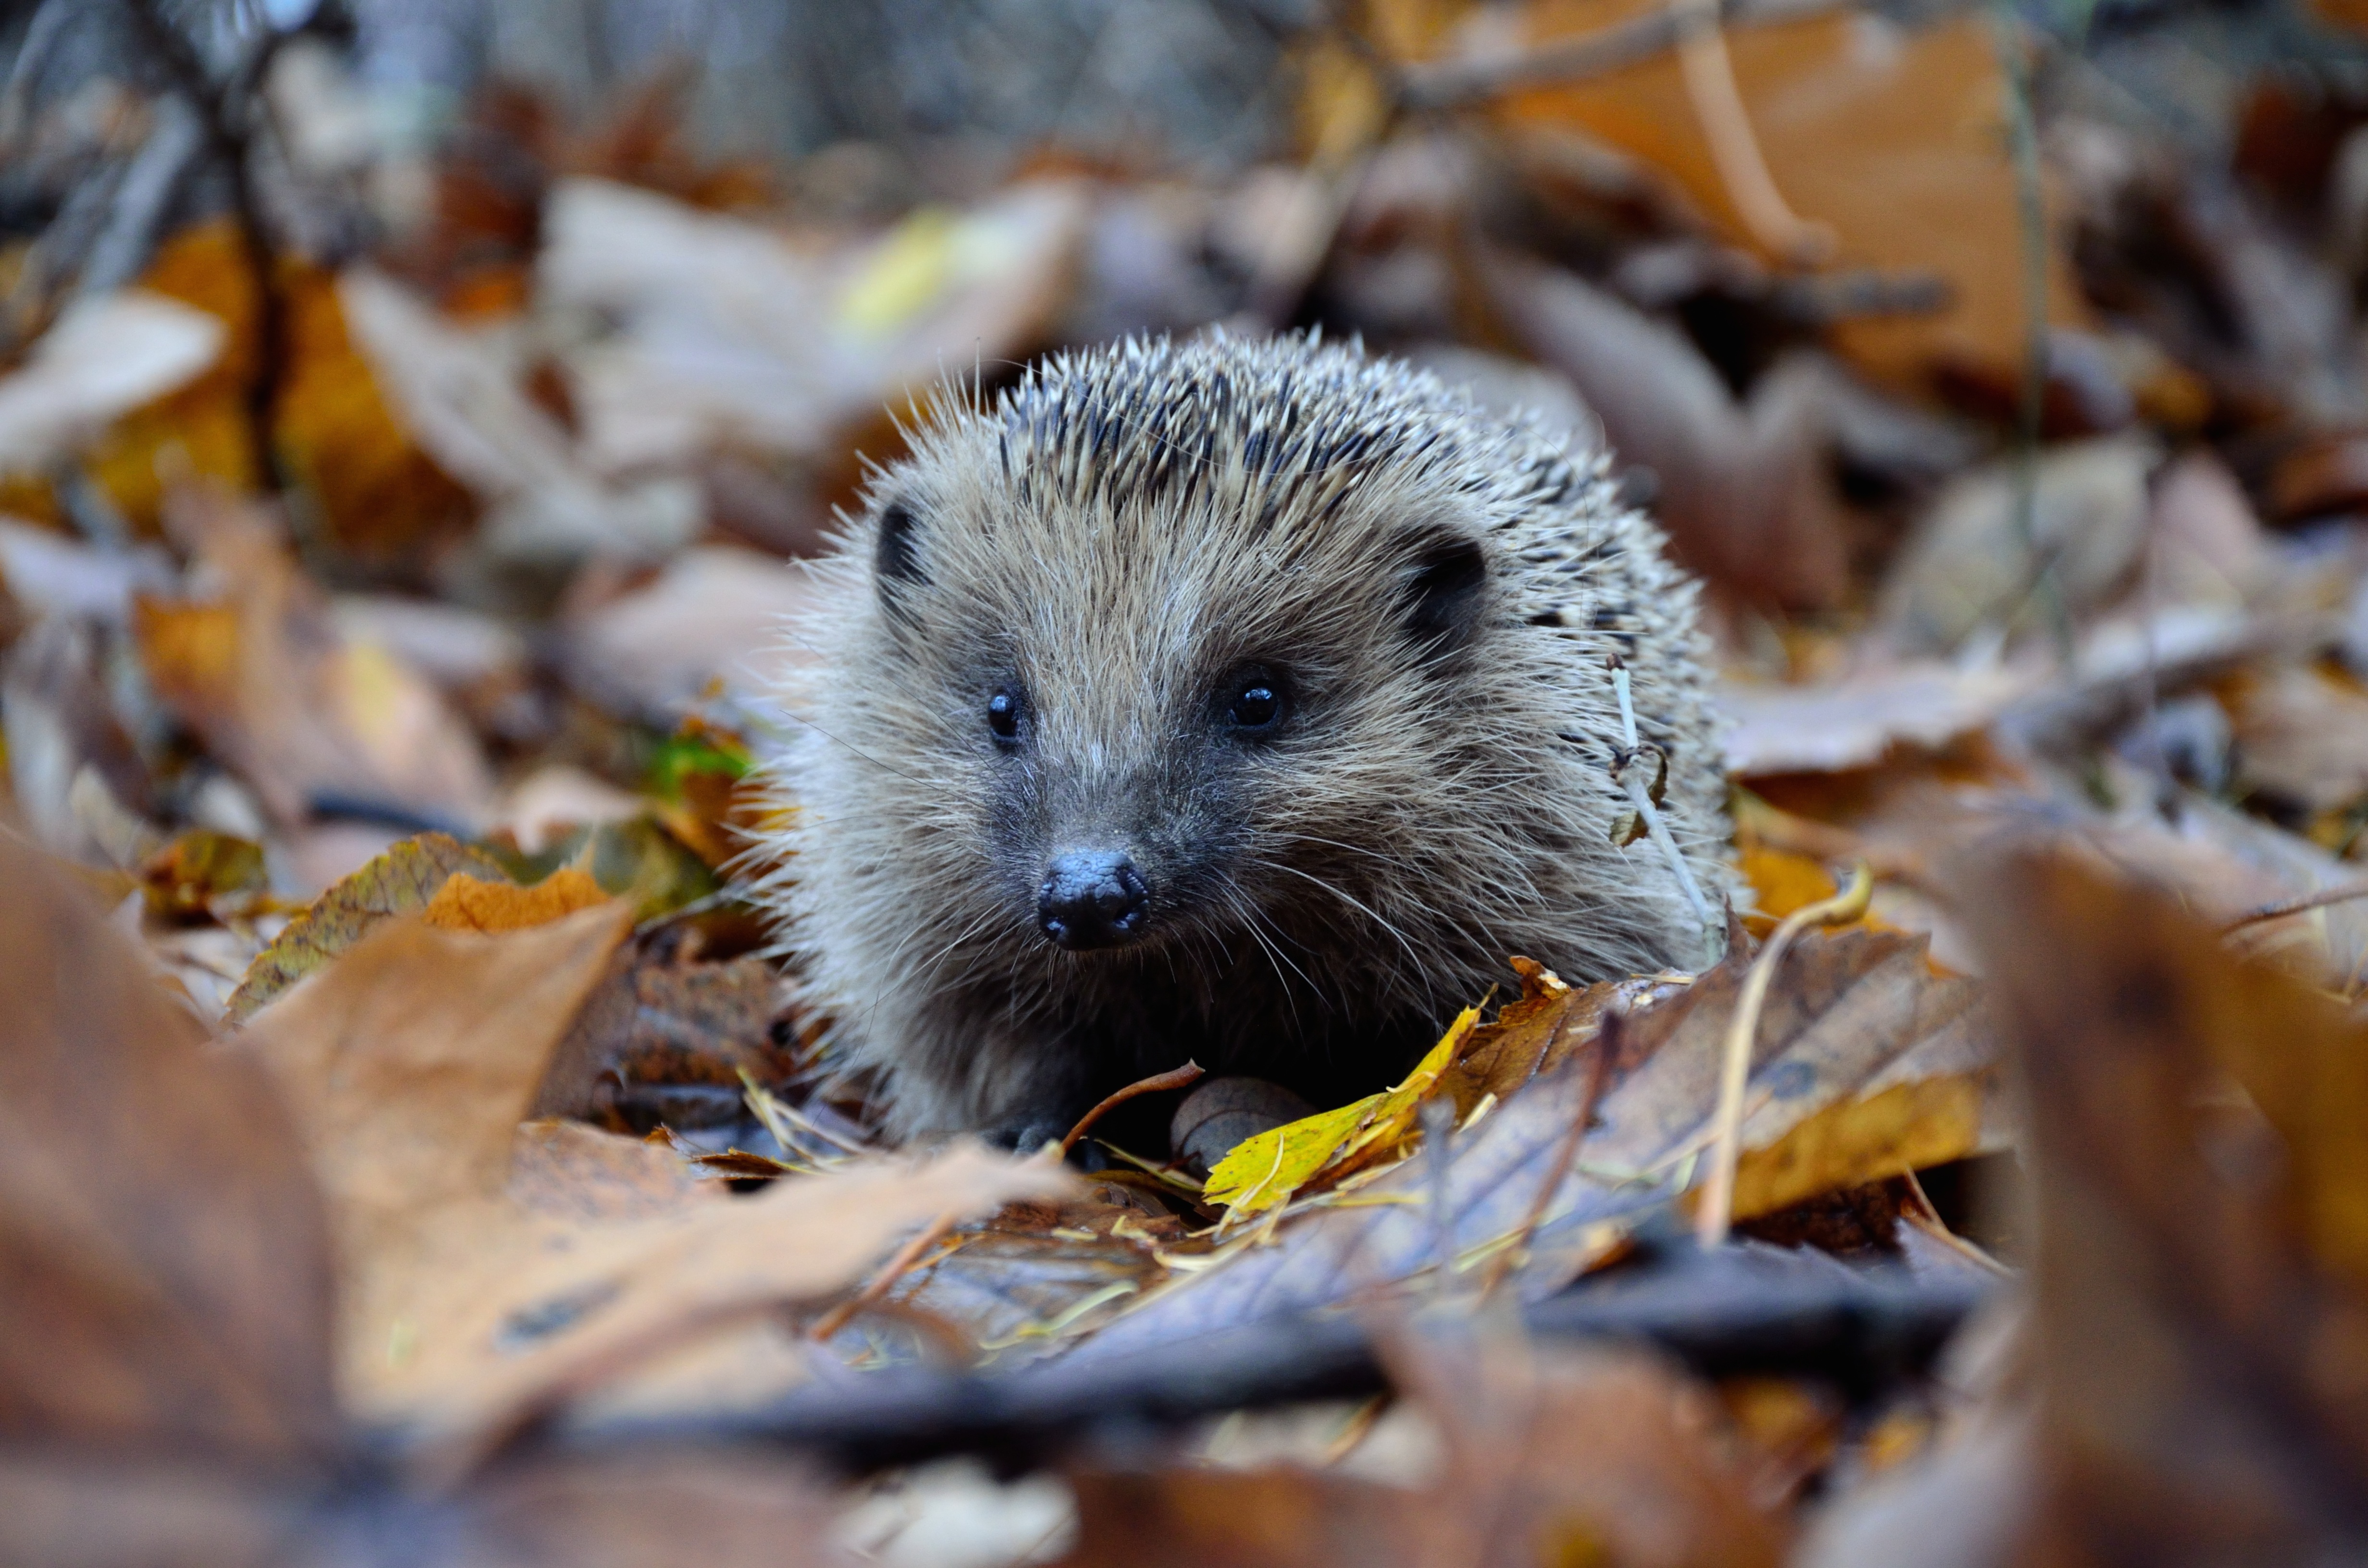
nature, leaf, wildlife, autumn, mammal, rodent, fauna, leafe, whiskers, hedgehog, vertebrate, erinaceidae